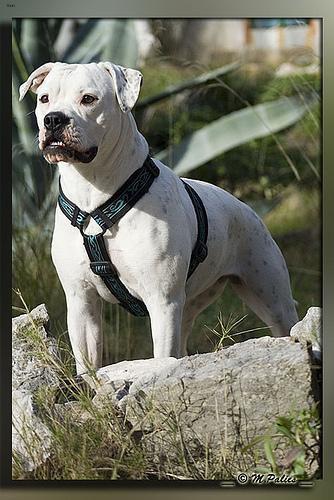
american bulldog